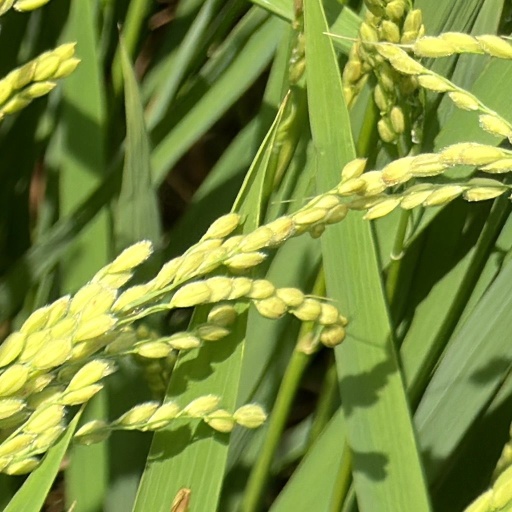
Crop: rice